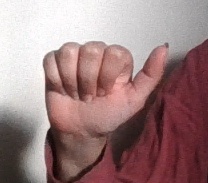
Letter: dhad